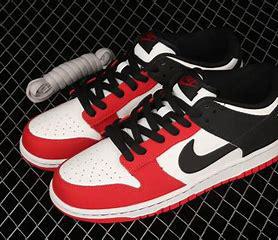
Brand: Nike
Model: SB Dunk Pro